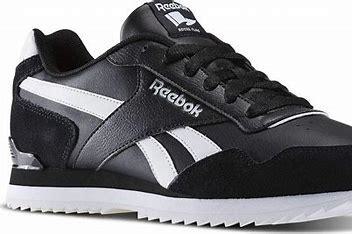
Brand: Reebok
Model: Royal Glide Ripple